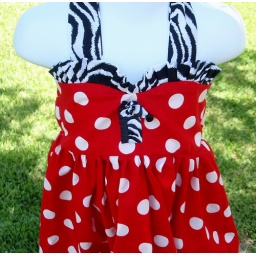
animal kingdom minnie mouse dress for sale in my shop...has the sweetest little zebra on the bodice!